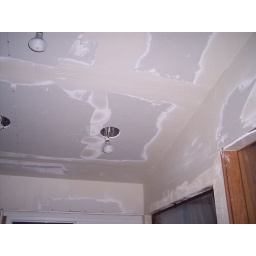
Ceiling above kitchen sink to pass through